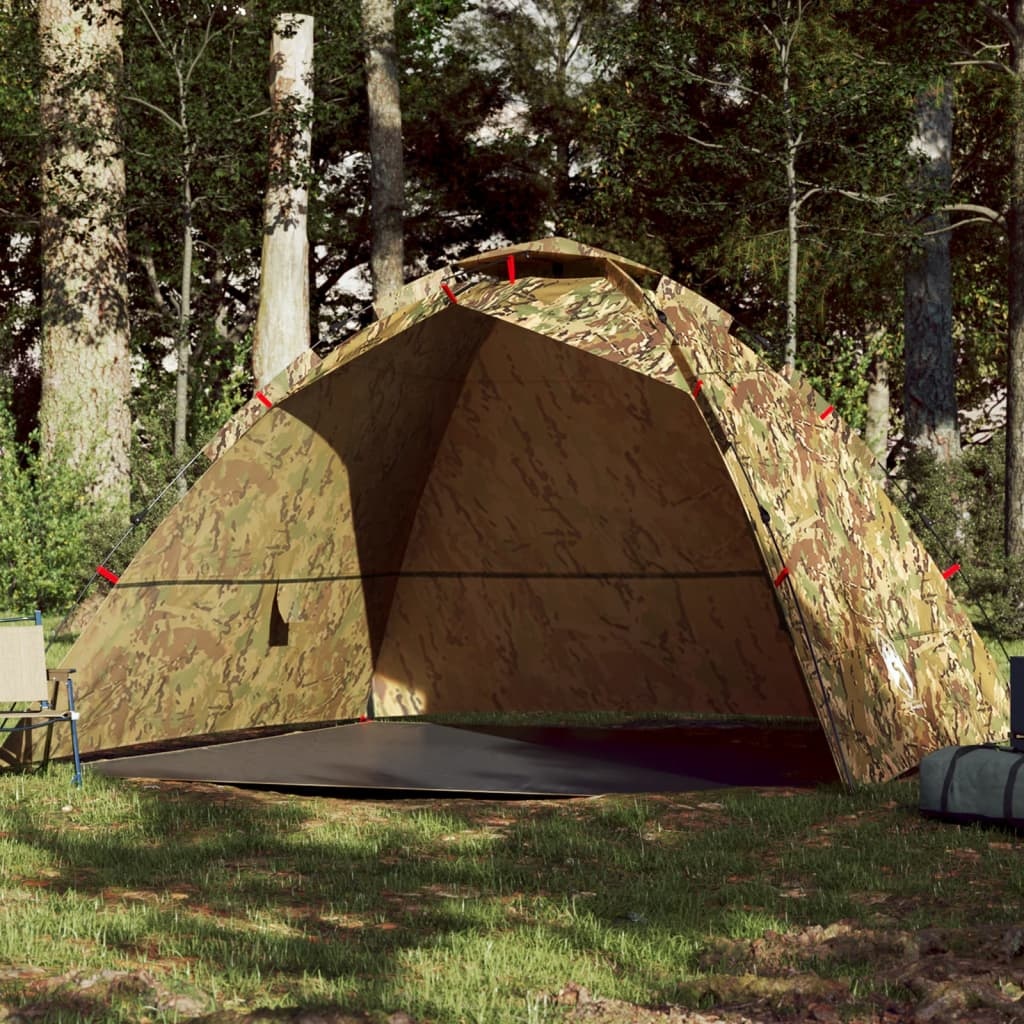
Angelzelt 4 Personen Tarnmuster Quick Release
Brand: vidaXL
Dieses Angelzelt eignet sich perfekt, um beim Angeln etwas Schatten zu spenden und Schutz vor schädlichen UV-Strahlen zu bieten. Rundum wasserdichtes Design: Aus Polyester mit PU-Beschichtung gefertigt, ist dieses Campingzelt wasser- und winddicht. Die versiegelten Nähte verhindern effektiv das Eindringen von Regenwasser, während die strapazierfähige Bodenplane für ein trockenes und komfortables Interieur sorgt.Quick-Release-System: Dank des Quick-Release-Systems lässt sich das Zelt mühelos aufbauen! Lege das Zelt auf den Boden, ziehe das vormontierte Gestänge heraus, bis es einrastet, und schon ist das Zelt einsatzbereit!Offener Eingang: Durch das vollständig offene Design kannst du mit deiner Familie die wunderschöne Strandlandschaft genießen oder die Kinder an einem herrlichen Sommernachmittag frei unterhalten.Leicht und tragbar: Dank des faltbaren und leichten Designs lässt sich das Zelt einfach verpacken und in der mitgelieferten Tragetasche mühelos verstauen und transportieren.Stabil und sicher: Befestige dein Zelt mit den mitgelieferten Heringen und Abspannseilen fest am Boden, um seine Stabilität und Sicherheit zu gewährleisten. Achtung:Halte alle Flammen und Wärmequellen von diesem Zeltstoff fern. Farbe: Tarnung Material: 190T Polyester mit PU-Beschichtung Gesamtabmessungen: 260 x 246 x 180 cm (L x B x H) Packmaß: 94 x 14 x 14 cm (L x B x H) Schlafplatz: 4 Personen Gewicht: 3,95 kg Zelttyp: Angelzelt, Campingzelt Schnellwechselsystem Mit abnehmbarem Überzelt Zusammenbau erforderlich: Ja Lieferung umfasst: 1 x Zelt 1 x Zelt-Regendach 1 x Tragetasche Achtung Halten Sie alle Flammen und Wärmequellen von diesem Produktgewebe fern. Das Produkt ist nicht für Witterungsbedingungen wie starken Wind, Schneefall und extreme Wetterbedingungen geeignet. GPSR
Category: Sporting Goods > Outdoor Recreation > Camping & Hiking > Tents > Pyramid Tents